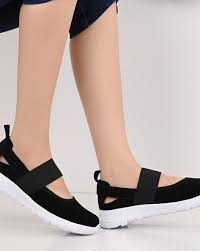
Label: Sneaker